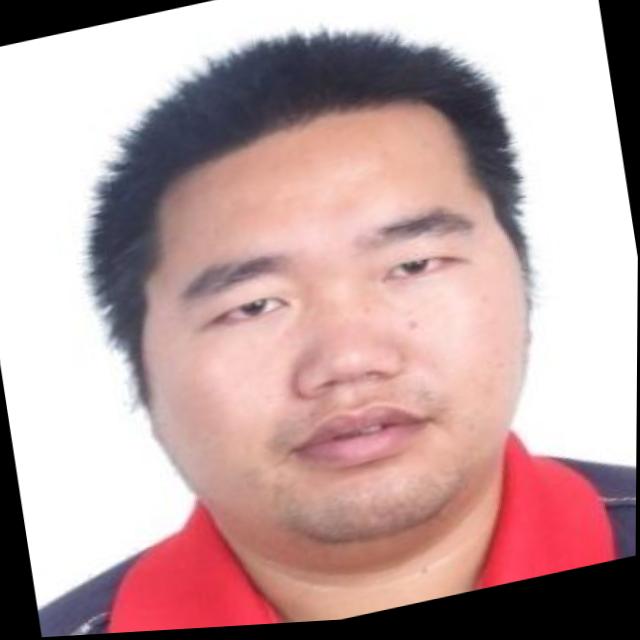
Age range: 21-44